Red Army Days

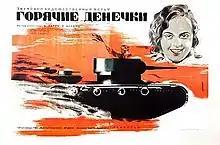

Red Army Days is a 1935 Soviet comedy film directed by Alexander Zarkhi and Iosif Kheifits.